Hugh Evan-Thomas

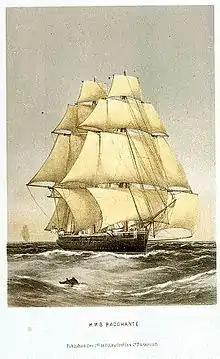
HMS "Bacchante"

Evan-Thomas spent seven months at the Royal Naval College, Greenwich, on a lieutenants training course, where he became friendly with Lieutenant John Jellicoe (later first sea lord and commander of the British fleet during World War I). He then attended a gunnery course at , then commanded by John Fisher. Evan-Thomas continued to write to the princes during 1883, visiting Prince Edward at Sandringham and at Trinity college (George was at sea). In 1883, he was promoted to Lieutenant; Prince George wrote congratulating him and observing that his father had been pressing the lords of the admiralty for the promotion. Prince Edward wrote, mentioning that he had suggested to Lord Alcester that Evan-Thomas would like a posting to , while Dalton persuaded the Prince of Wales to recommend Evan-Thomas for a posting to the Royal yacht. The first naval lord, Astley Cooper Key, declined the princes' recommendation, proposing his own son for the Royal yacht instead. However, he did obtain the posting to "Sultan", where he served for 31 months until an illness forced his return to England on half pay for six months. "Sultan" had three captains during his time aboard, the last, Richard King, describing him as 'a thorough seaman and most efficient officer in every way. Active and zealous.'